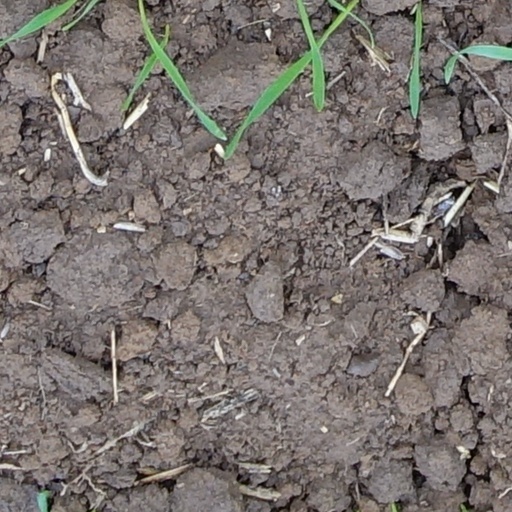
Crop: wheat